Eugen Richter

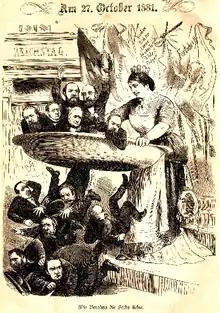
How Berolina sifted the six. In the Reichstag elections of 1881, the candidates of the Progress Party (among them Eugen Richter and Rudolf Virchow) won all six seats in Berlin, here personified as Berolina. The candidates of the anti-semitic movement were not elected. "From the satirical weekly Berliner Wespen (Berlin Wasps), 2 November 1881"

While on the first day of the debate a consensus seemed to emerge against the anti-semitic movement, on the second day, November 22, 1880 some politicians began to declare their anti-semitism. In his speech, Eugen Richter predicted the eventual consequences of the anti-semitic movement: